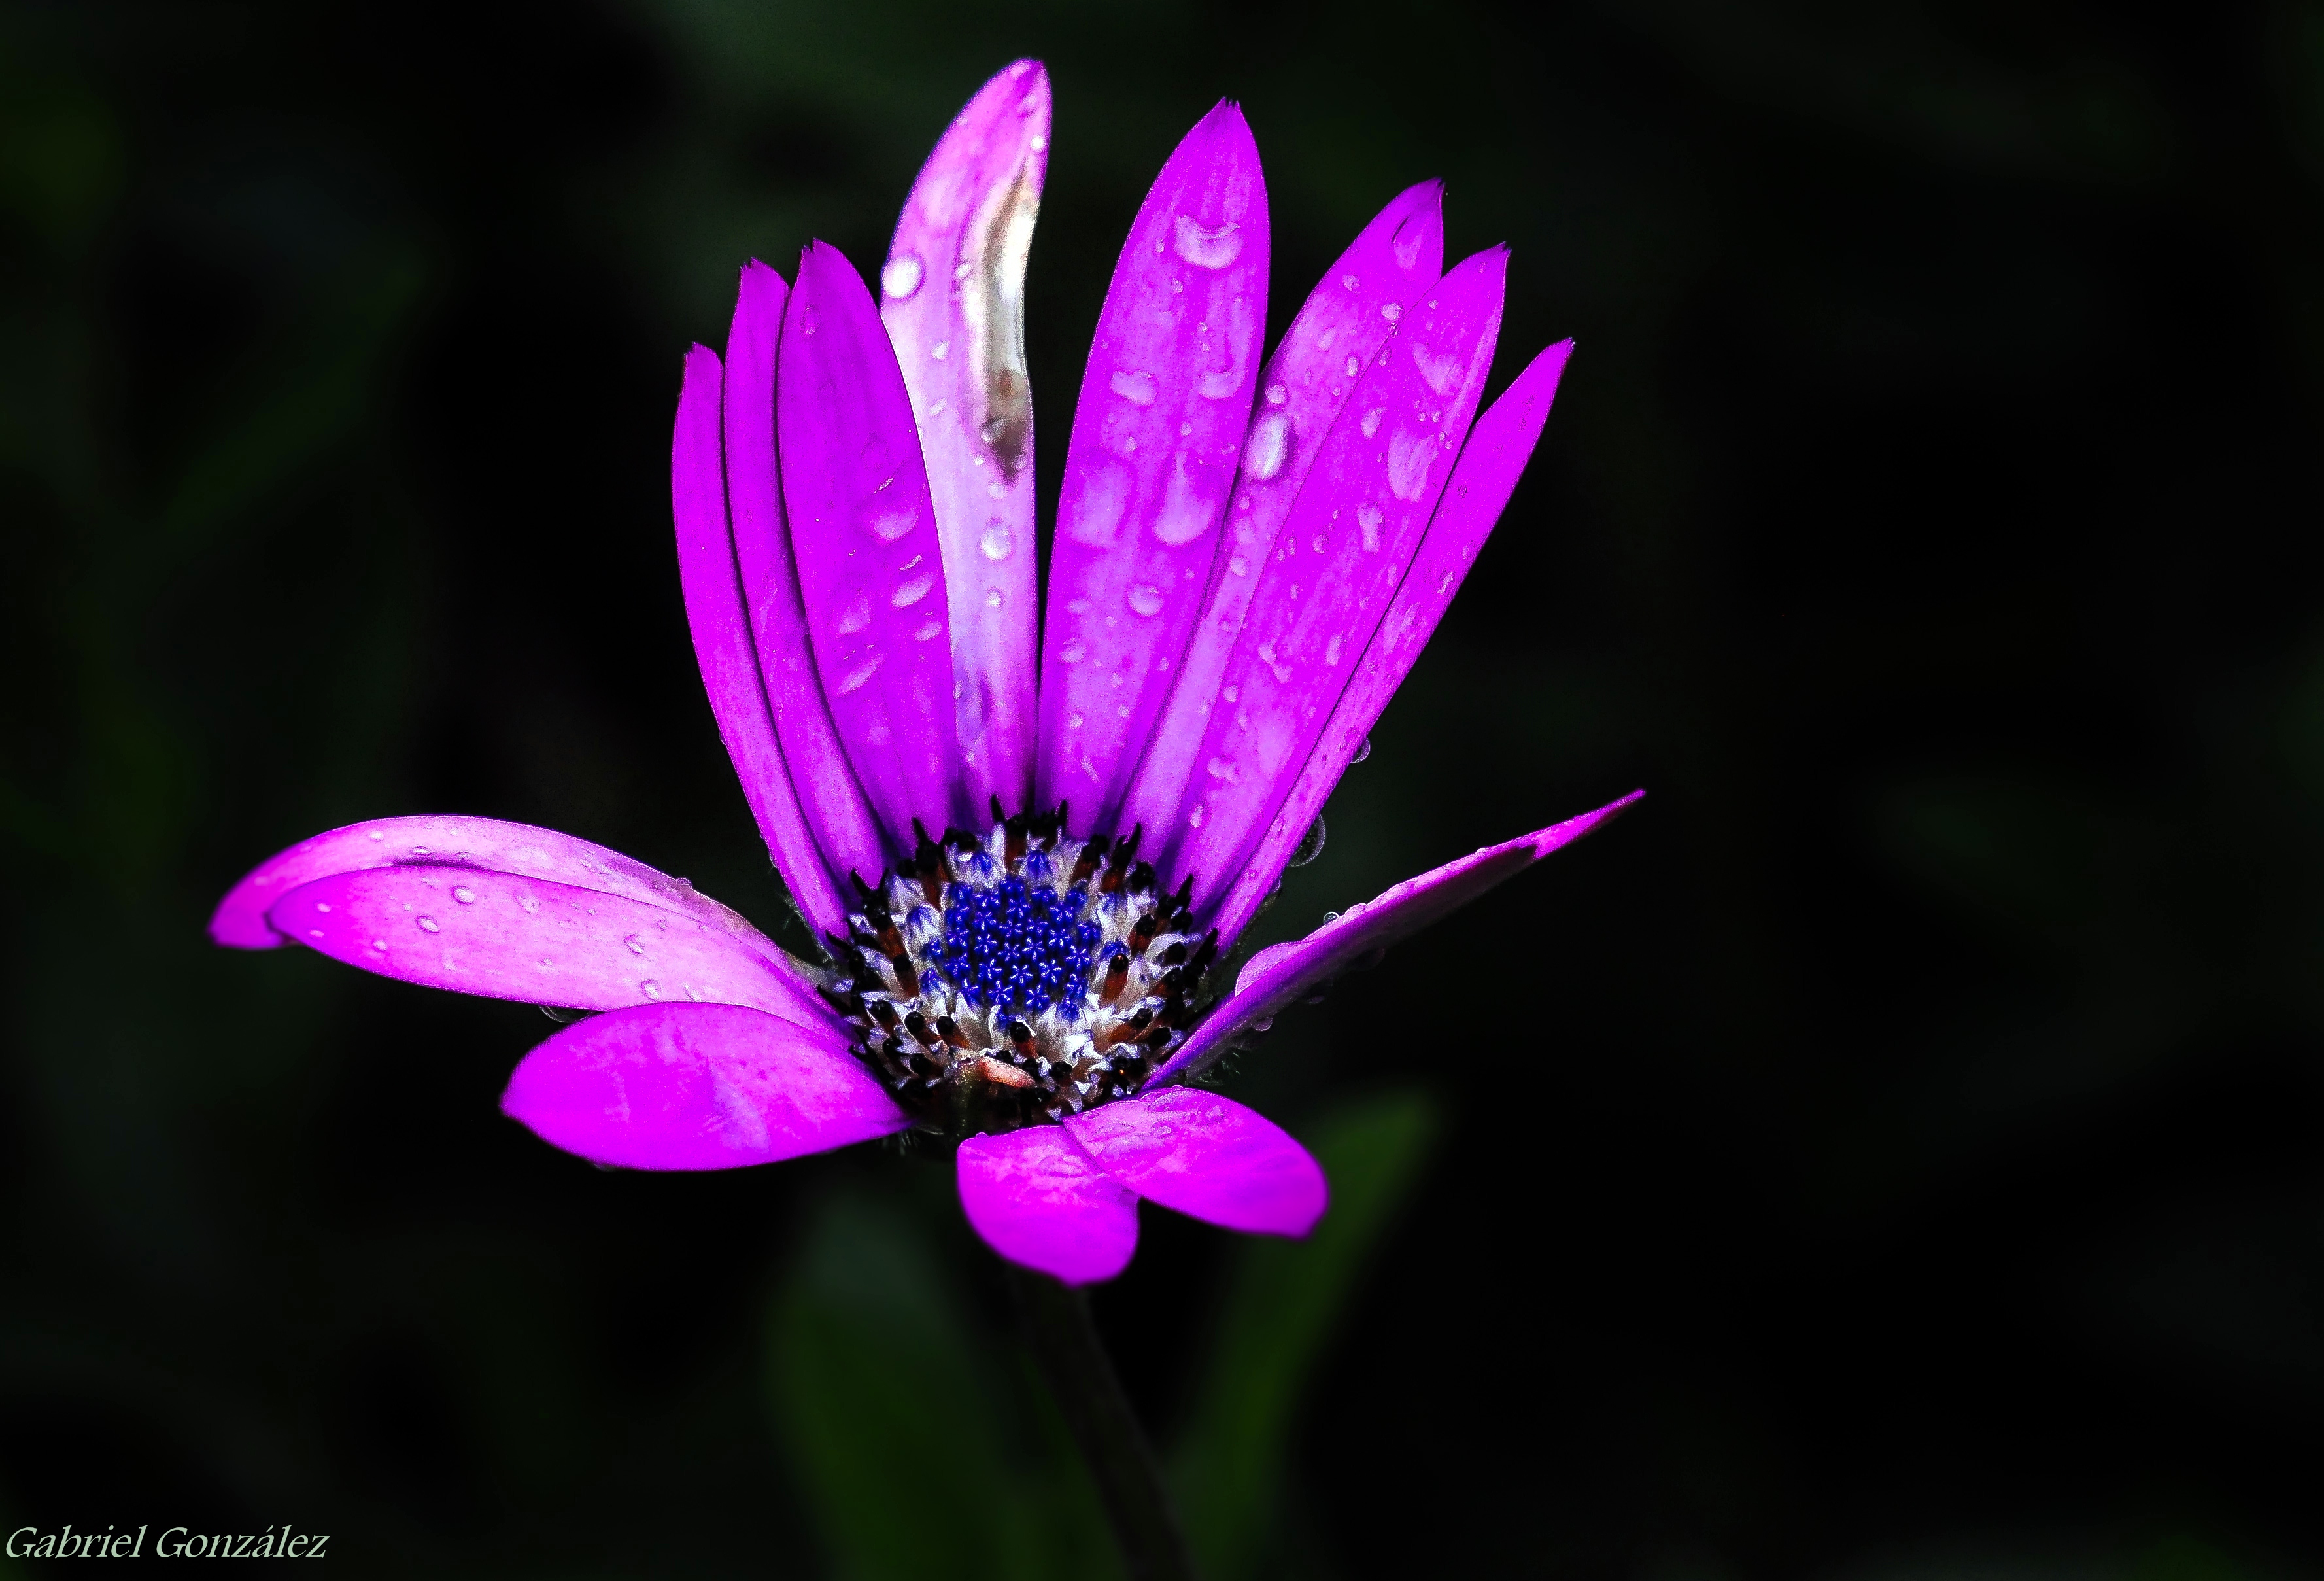
nature, blossom, plant, photography, flower, petal, pollen, insect, macro, botany, flora, wildflower, flowers, close up, naturaleza, flores, nectar, nikond90, ggl1, gaby1, xovesphoto, sigma50500mm, 50500, gphoto, xelodegalicia, macro photography, gabrielcoru a, flowering plant, annual plant, plant stem, land plant